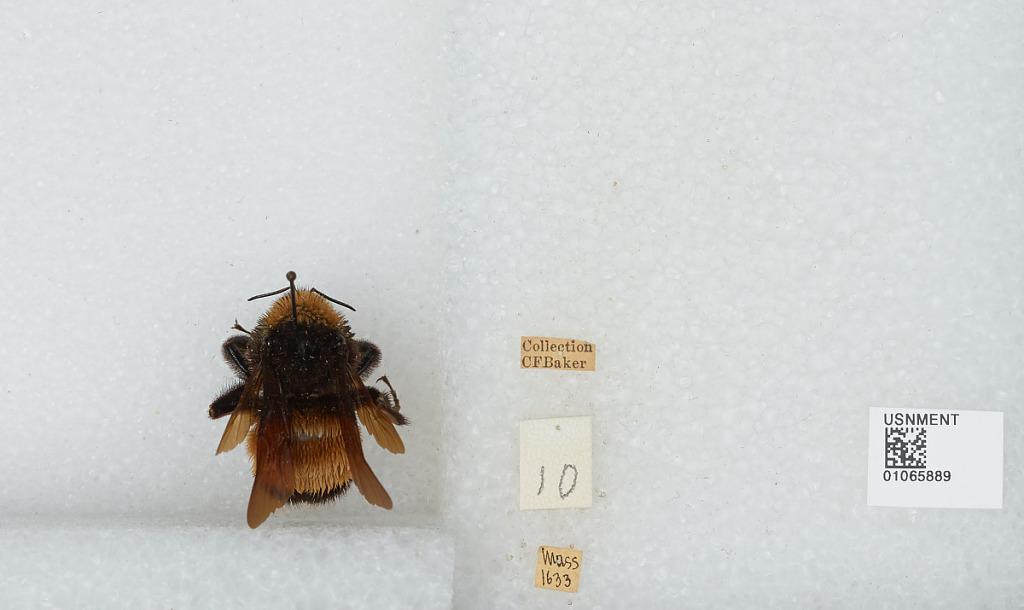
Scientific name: Bombus sp.
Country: United States
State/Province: Massachusetts